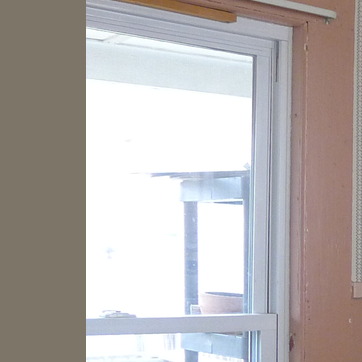
Material: glass